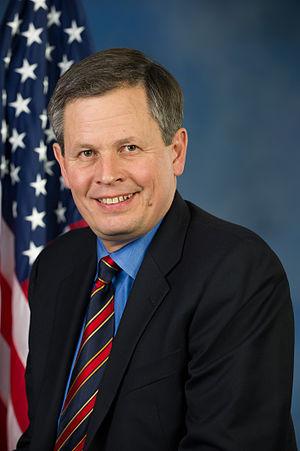
Les représentants du Montana sont les membres de la Chambre des représentants des États-Unis élus pour le Montana.